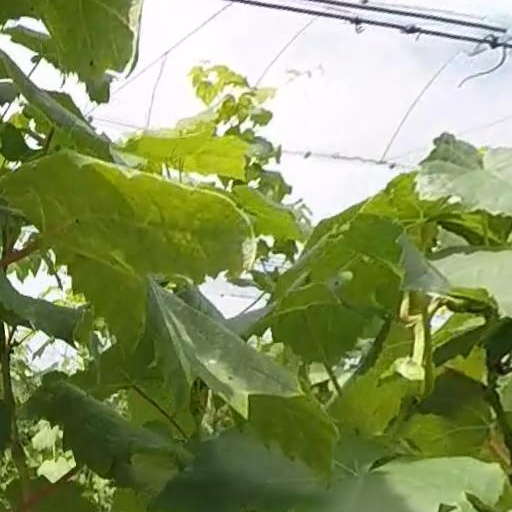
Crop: grape